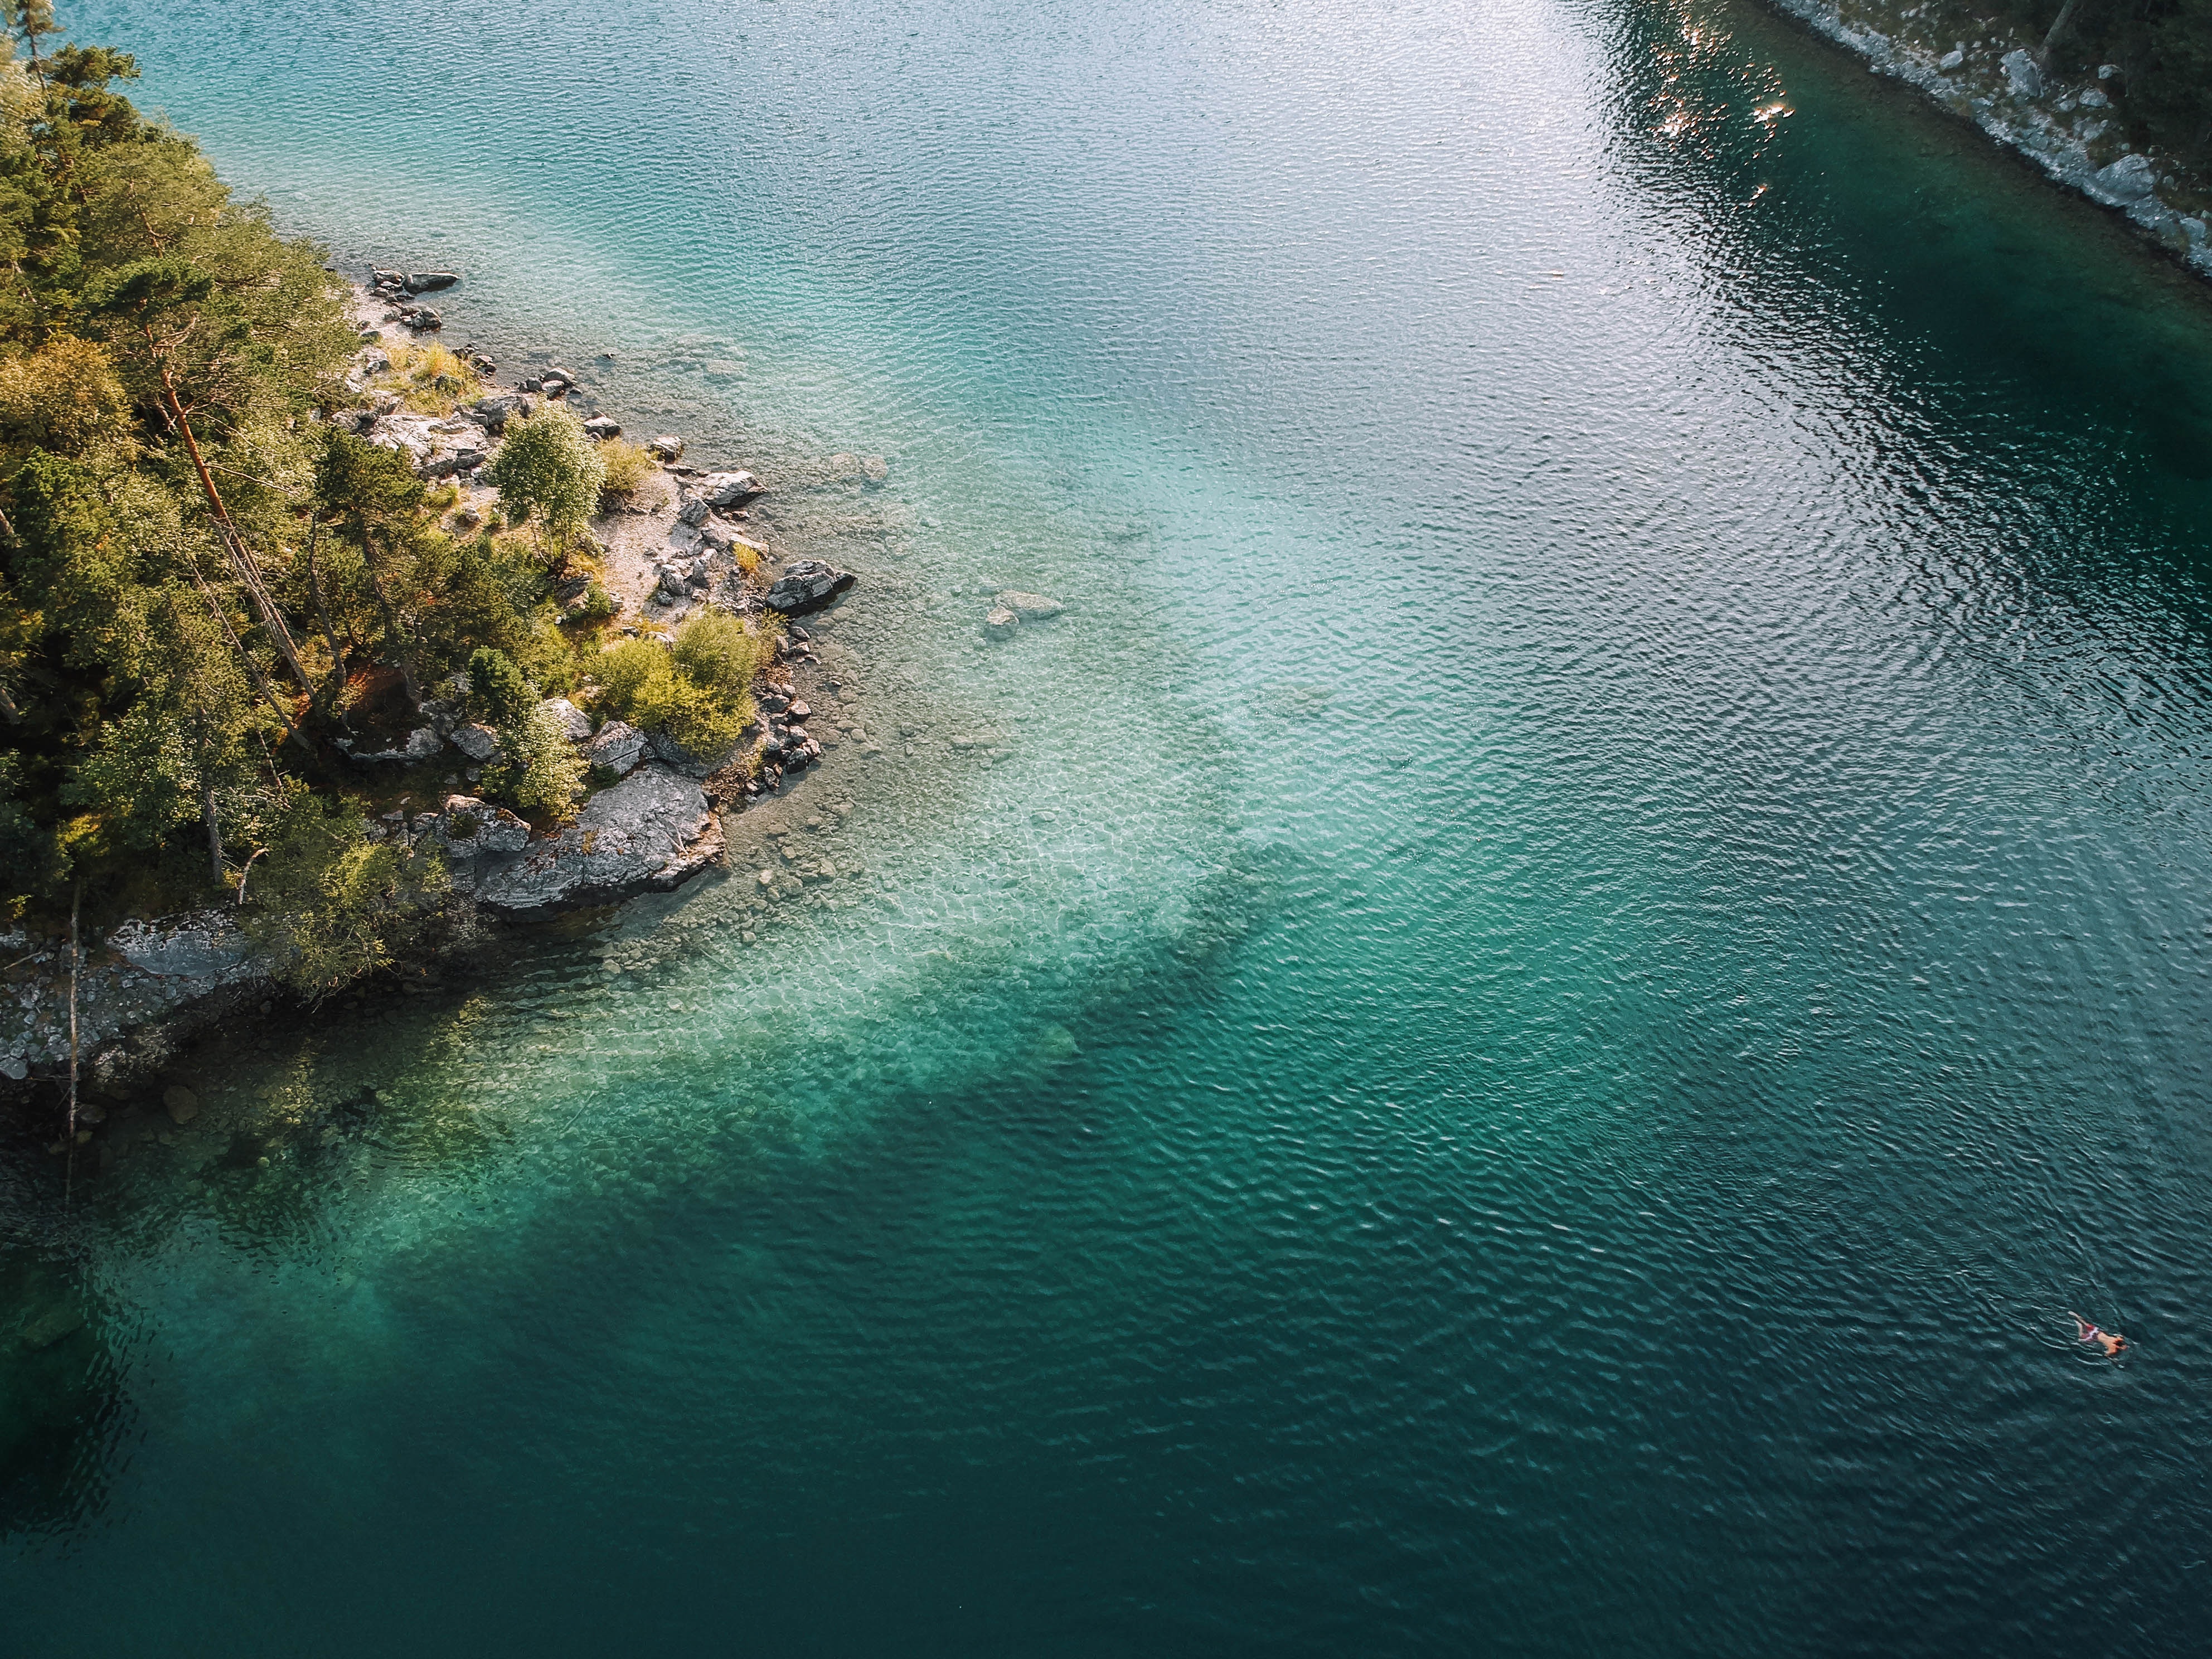
body of water, water, water resources, blue, sky, sea, natural landscape, turquoise, ocean, inlet, azure, coast, aqua, coastal and oceanic landforms, bay, shore, river, waterway, mountain, sound, tropics, photography, cloud, landscape, aerial photography, lake, cove, watercourse, vacation, channel, lagoon, national park, tourism, bight, wave, beach